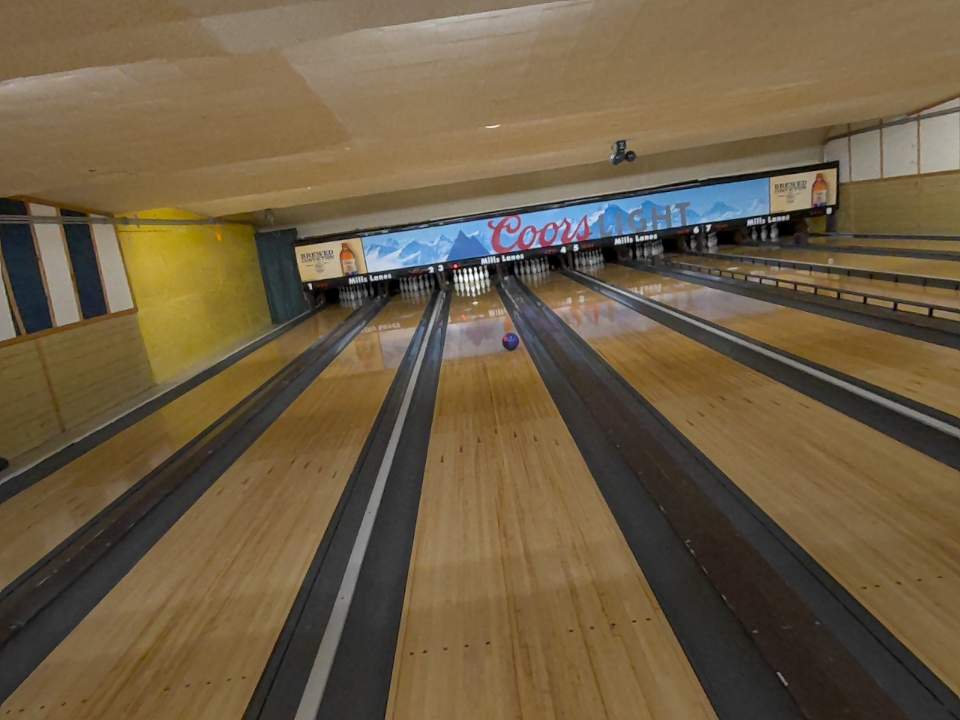
Object: bowling_ball